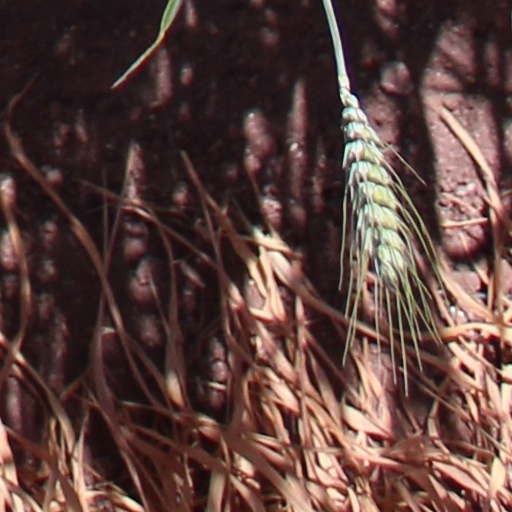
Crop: wheat